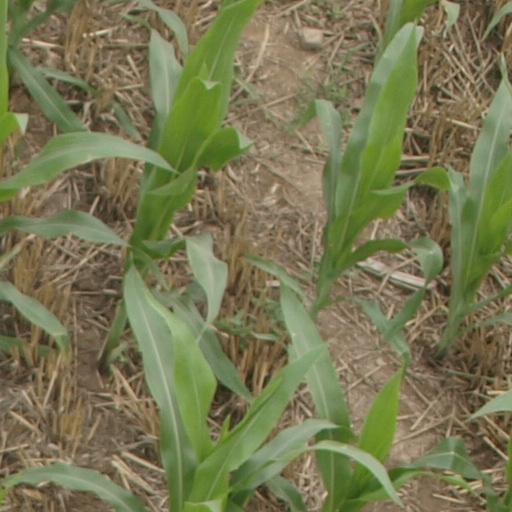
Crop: maize; corn